Shyamdhan

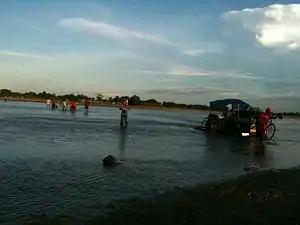
Mechi River

The map alongside shows the Siliguri subdivision of Darjeeling district. This area is spread across the foothills of the Himalayas and is a plain land gently sloping from north to south. While the northern part is mentioned as the Terai region, the larger southern portion forms the western part of the Dooars region. While 55.11% per cent of the population resides in the rural areas, 44.89% resides in the urban areas. On the western side the Mechi River forms a long border with Nepal. On the eastern side the Mahananda River forms a short border with Bangladesh.